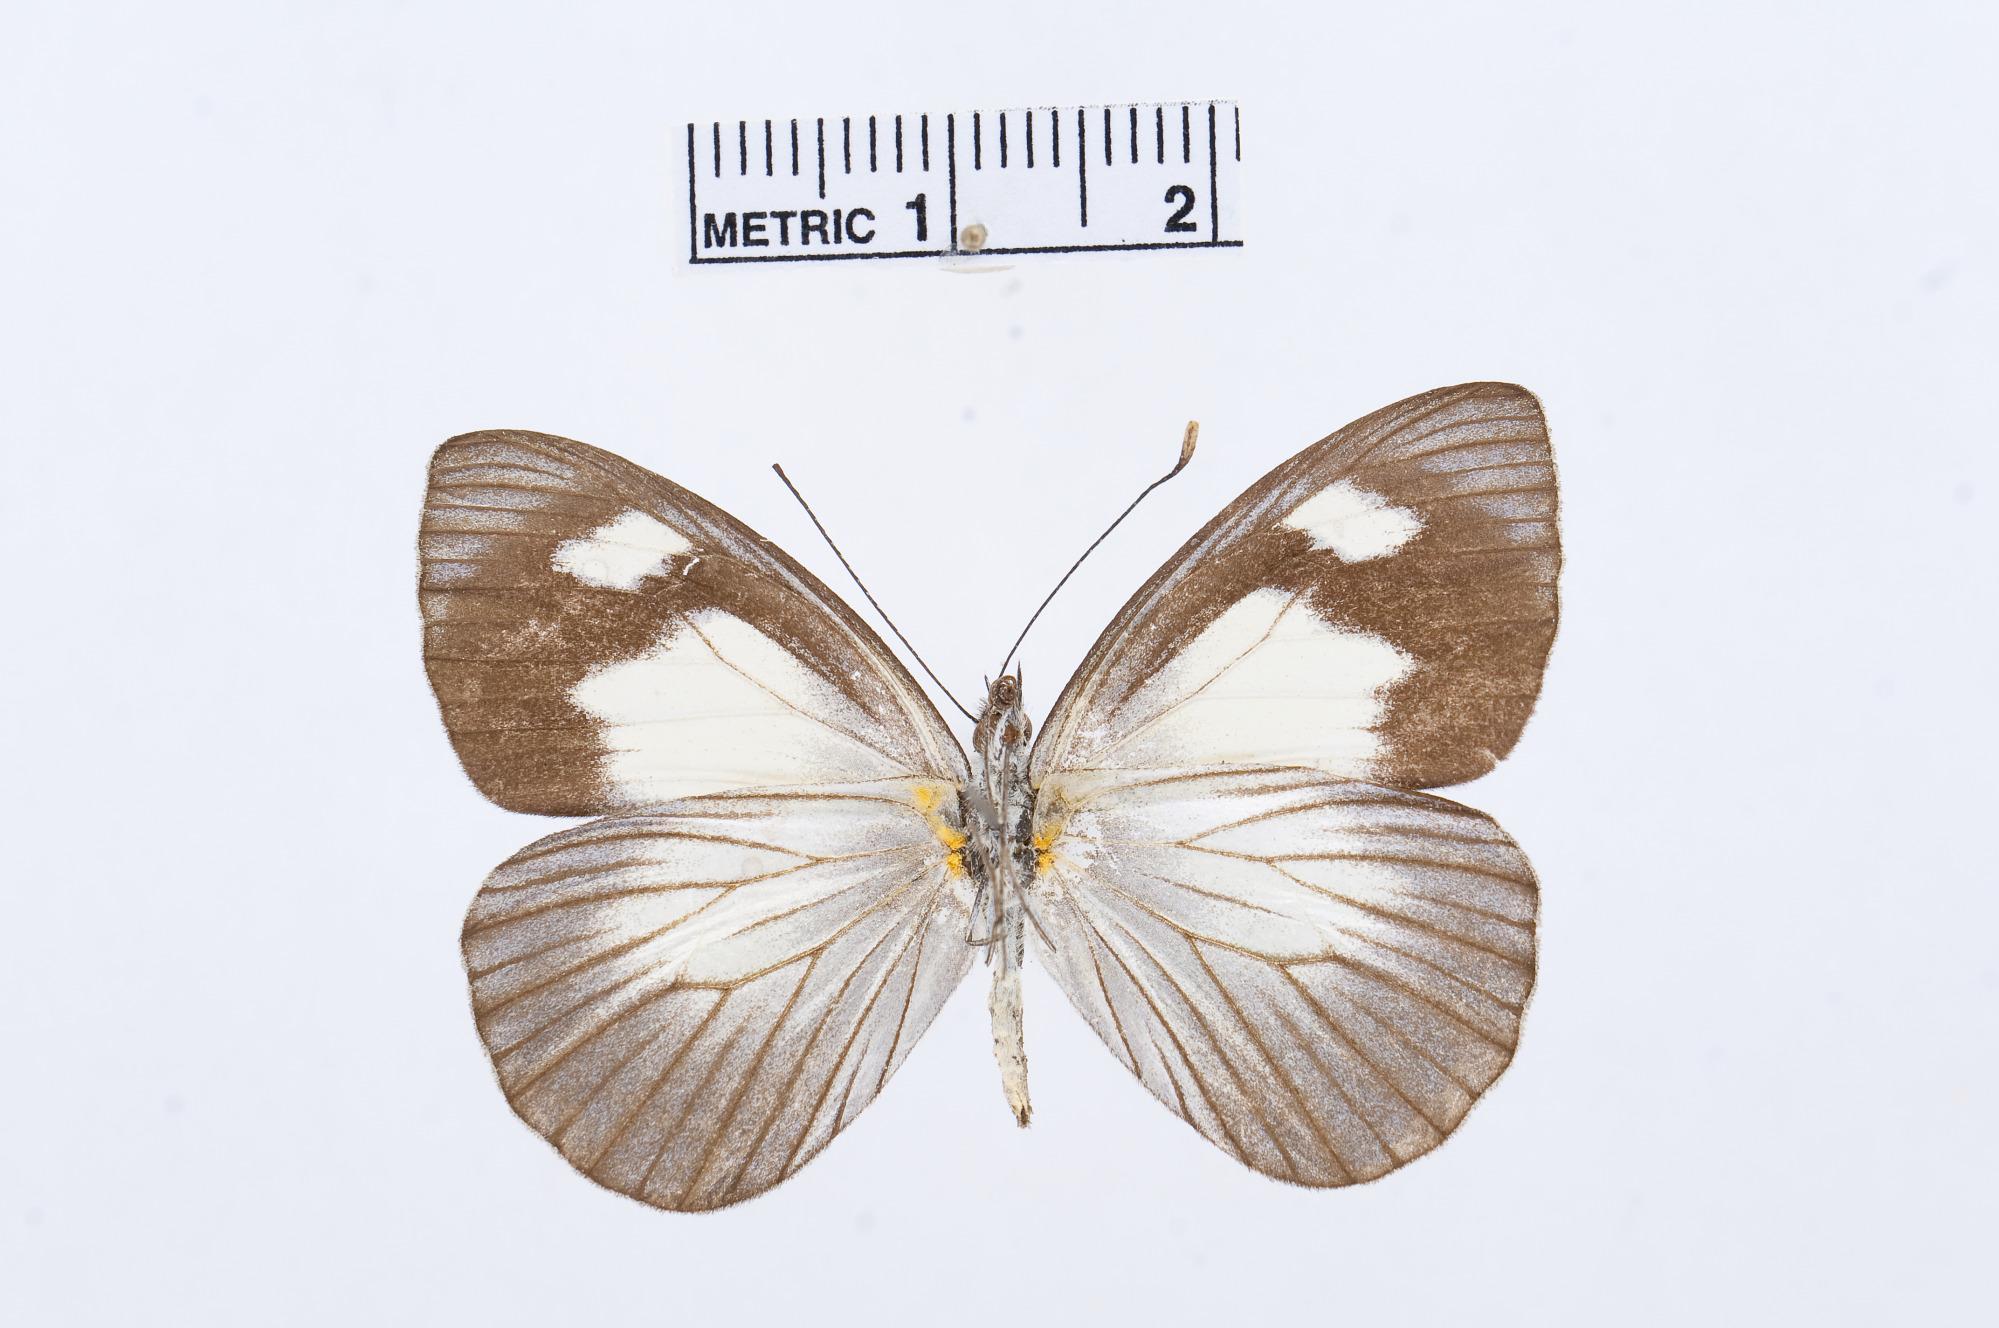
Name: Leptophobia philoma
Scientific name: Leptophobia philoma
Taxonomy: Animalia, Arthropoda, Hexapoda, Insecta, Lepidoptera, Pieridae, Pierinae